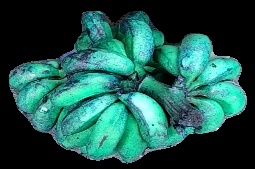
Variety: rasbale
Grade: grade3